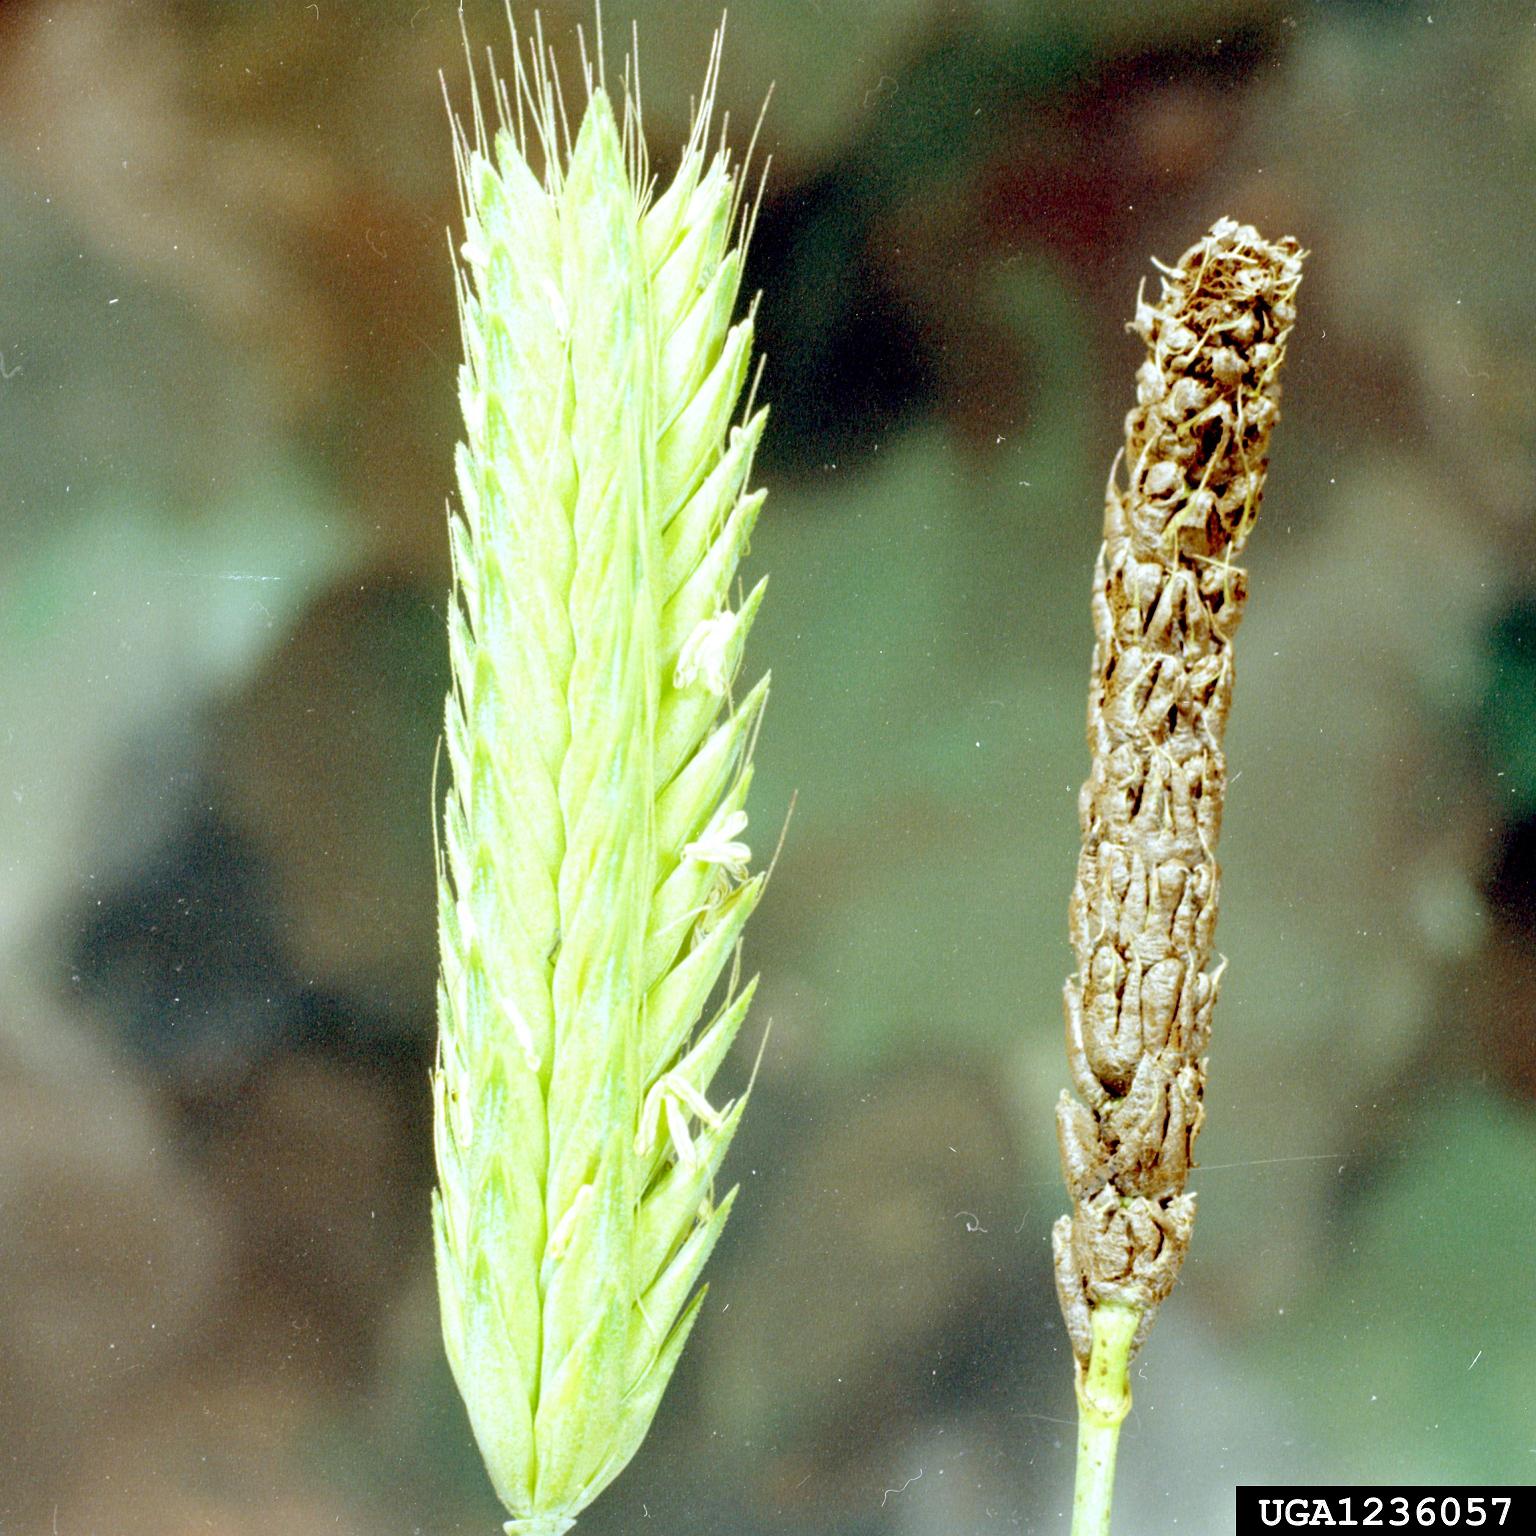
Plant: Wheat
Disease: wheat loose smut